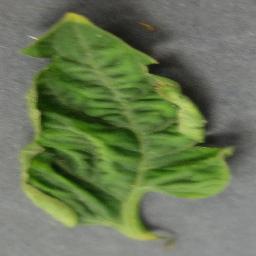
Label: Tomato___Tomato_Yellow_Leaf_Curl_Virus